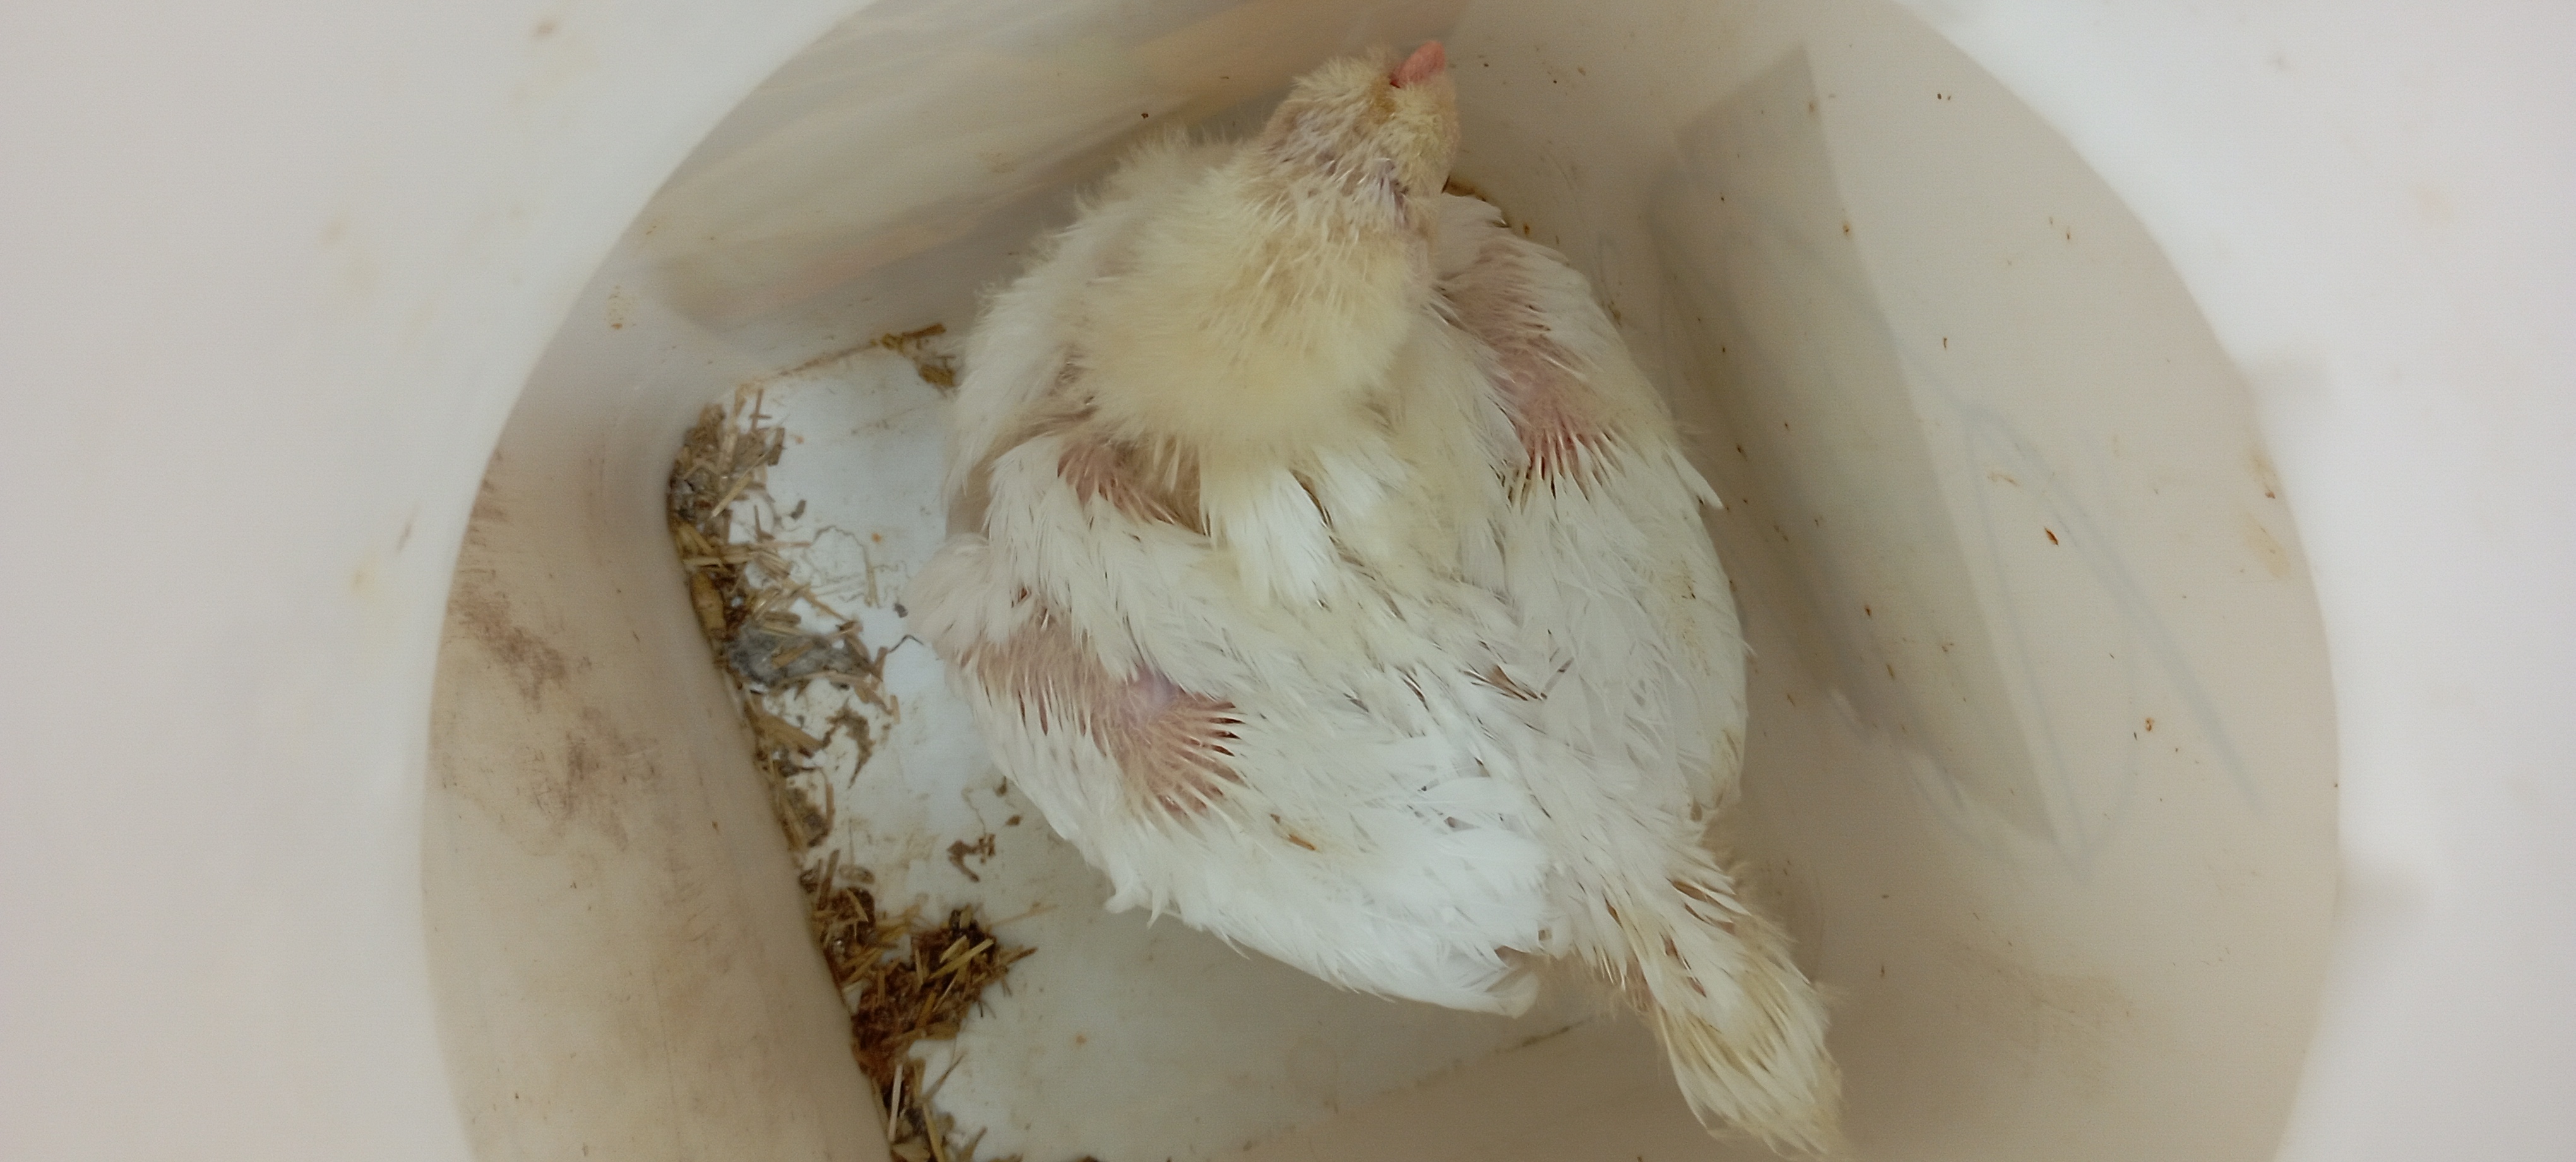
Weight: 1246 g